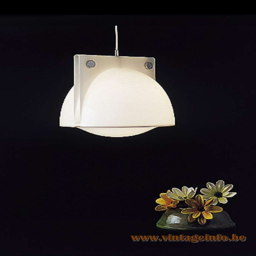
pendant light in the catalogue